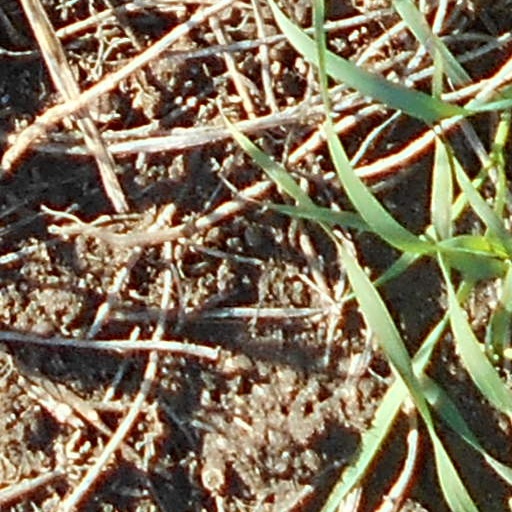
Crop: wheat